RAF Shawbury

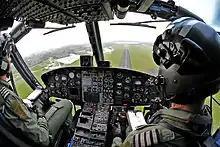

In 1950, the School of Air Traffic Control moved to Shawbury, combining to form the Central Navigation and Control School.